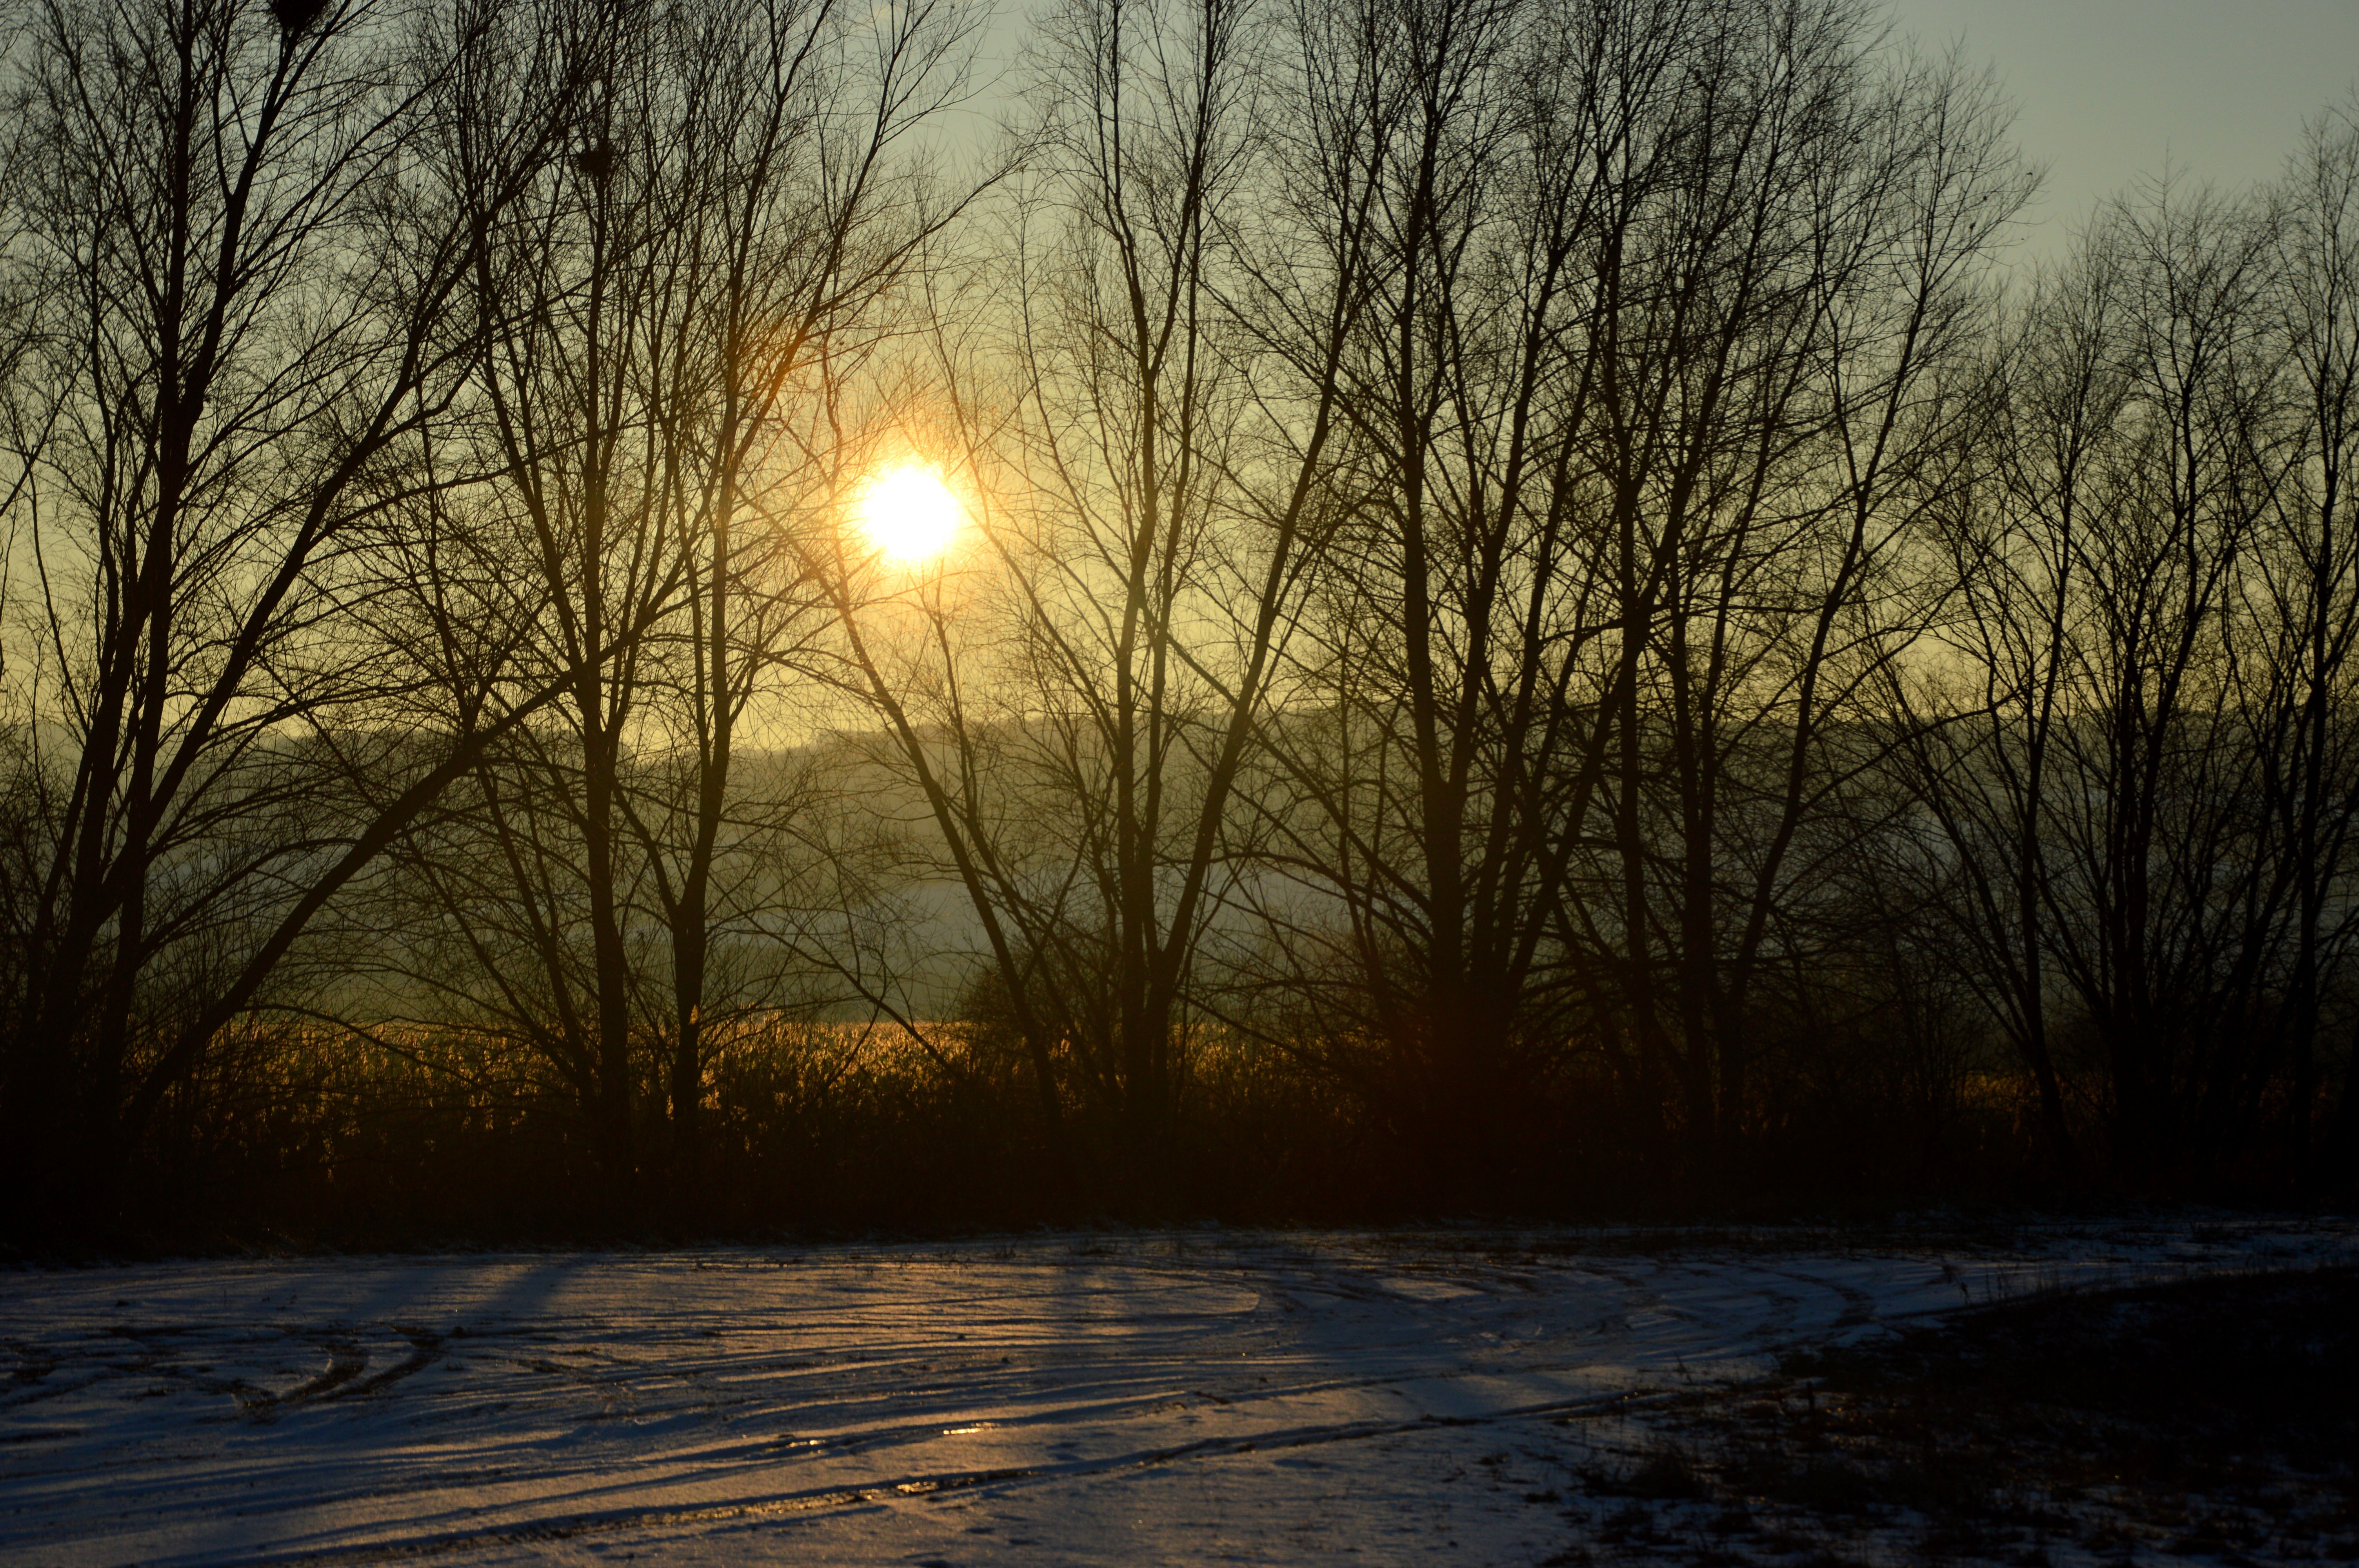
landscape, tree, nature, forest, branch, snow, cold, winter, light, sun, fog, sunrise, sunset, mist, night, sunlight, morning, lake, frost, dawn, atmosphere, dusk, evening, reflection, autumn, weather, darkness, season, bank, freezing, astronomical object, sonnenunetrgang, atmospheric phenomenon, woody plant